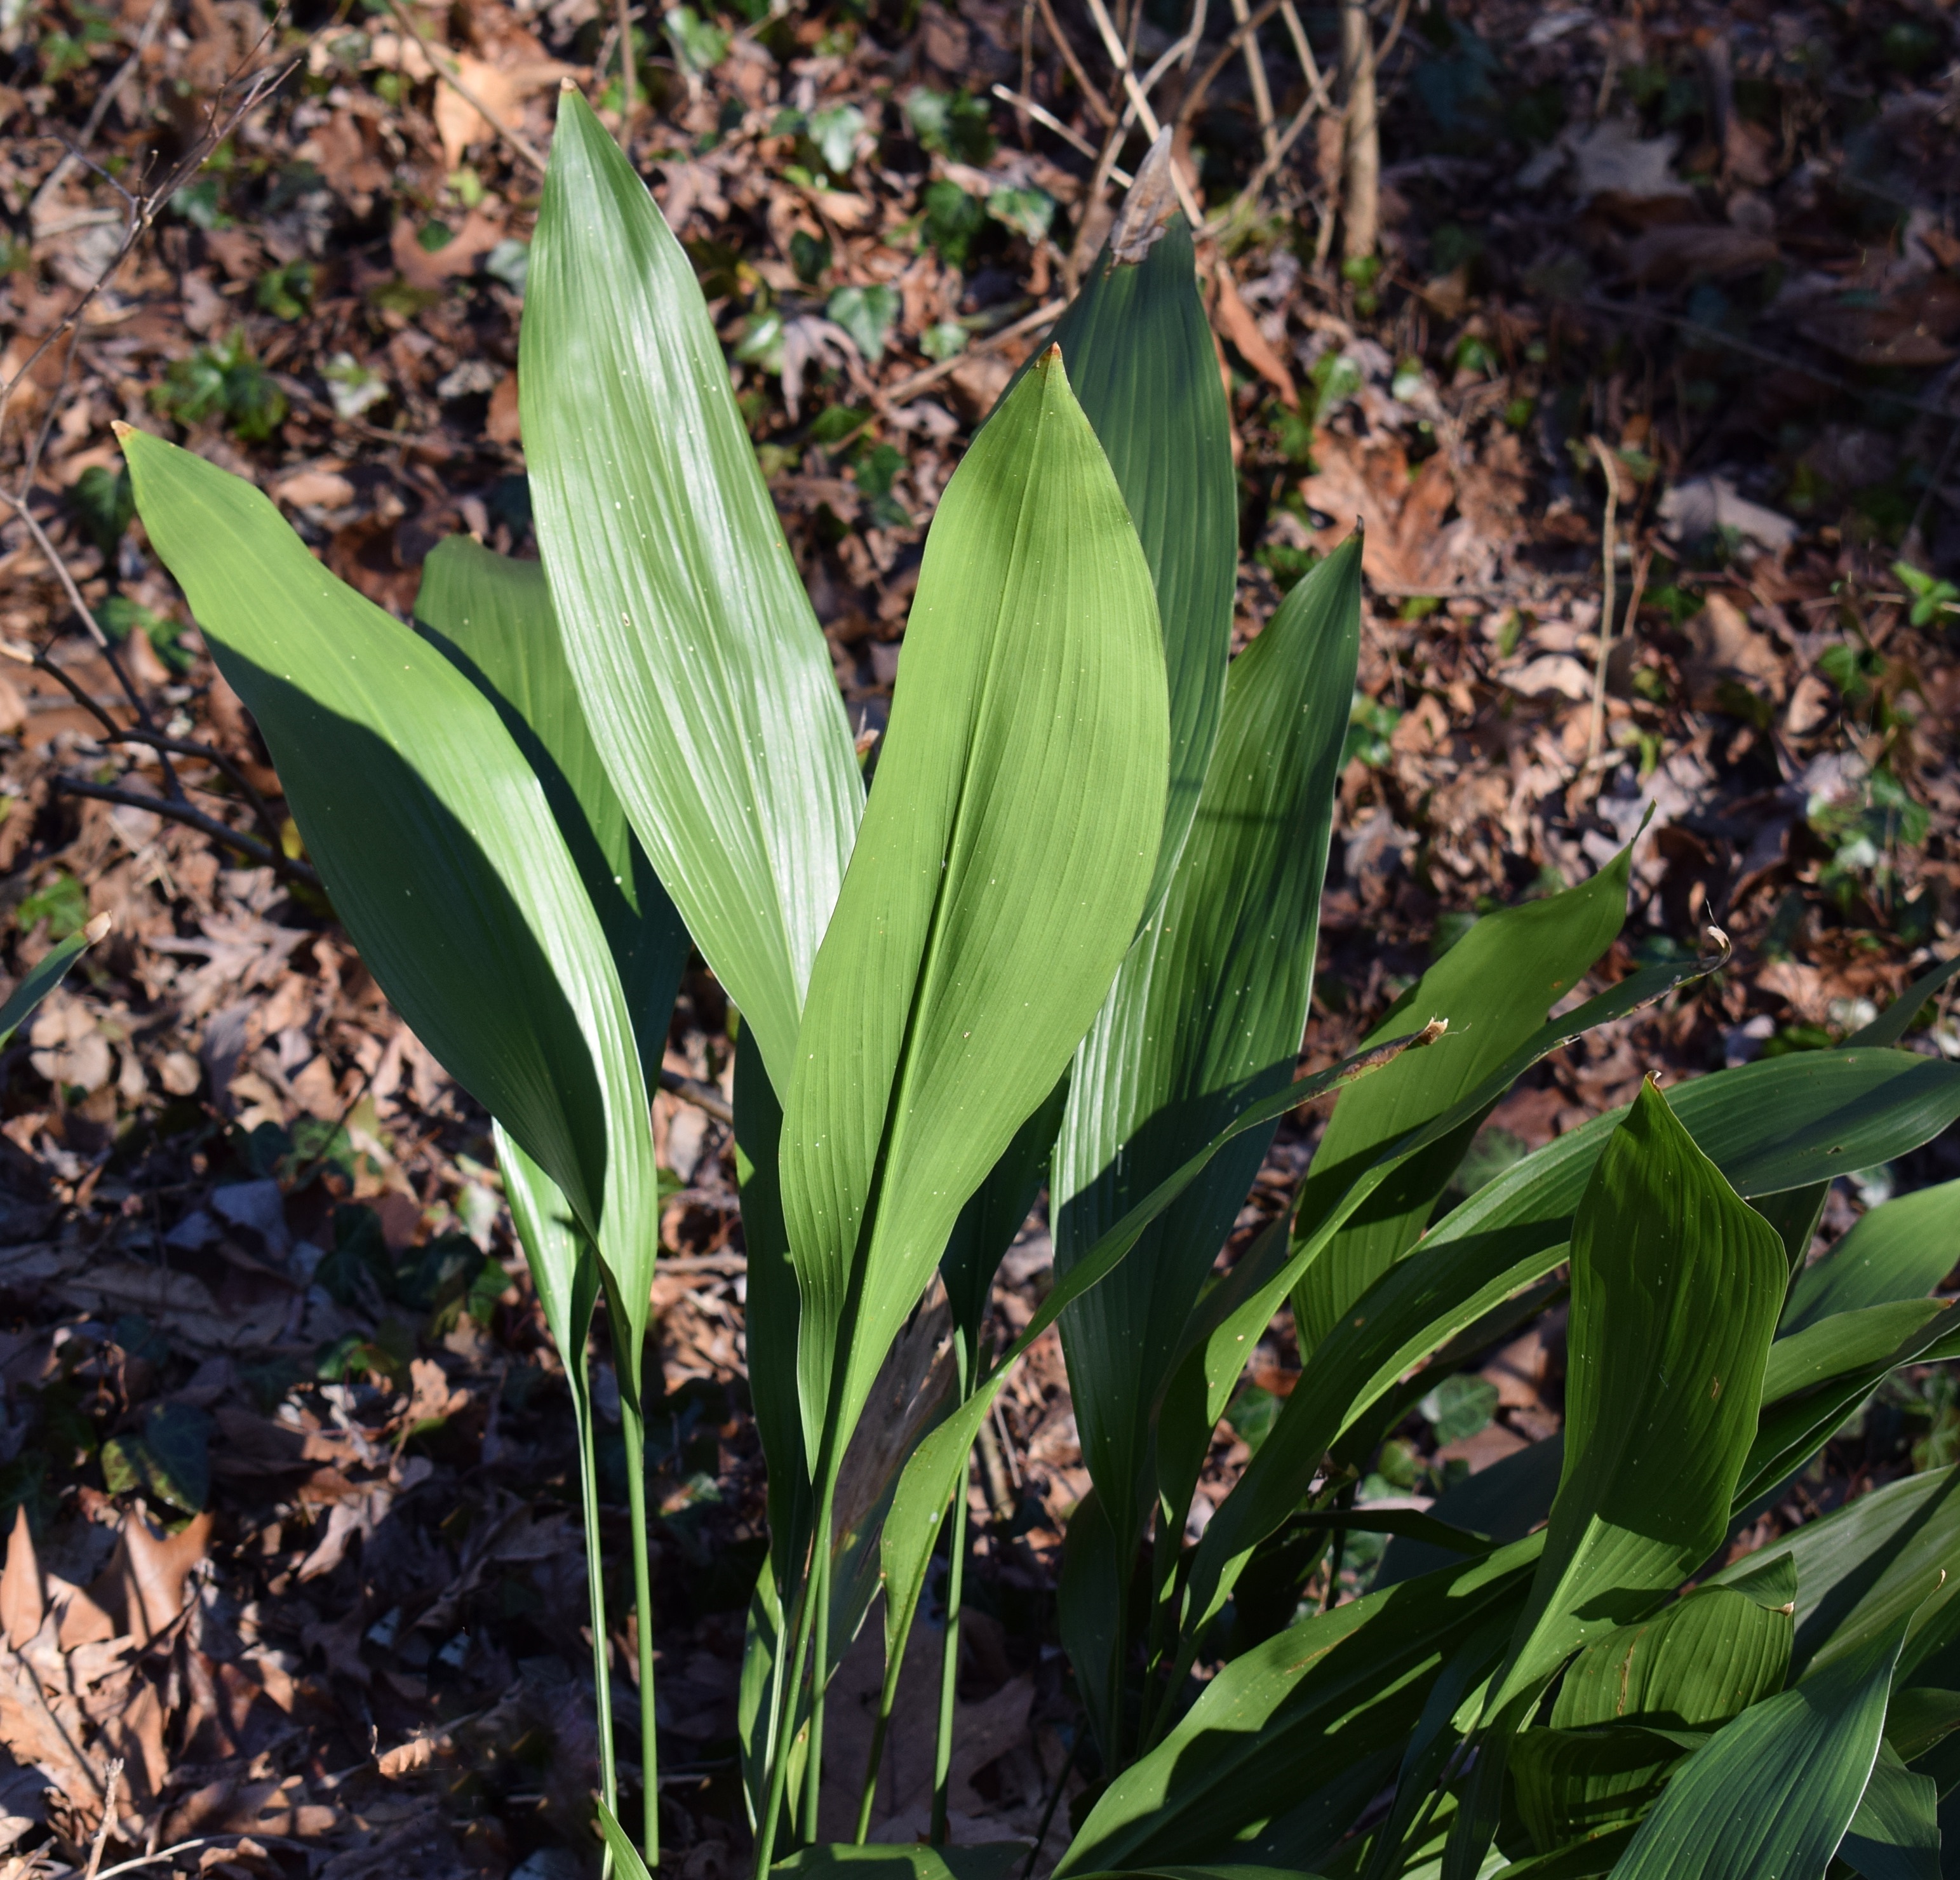
nature, plant, leaf, flower, foliage, spring, green, botany, garden, flora, leaves, arum, flowering plant, canna lily, land plant, canna family, cast iron plant, hardy tropical